Elz (Rhine)

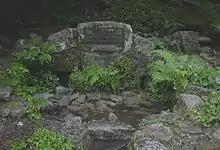
Source of the Elz

The Elz rises north of Furtwangen in the area of the Brend and the Rohrhardsberg mountains (between the Furtwänglehof and the Kolmenhof) not far from the source of the Breg which is hydrographically the source of the Danube.